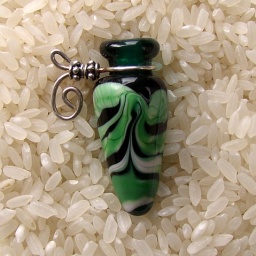
Lampworked glass vessel in green by the not-so-young etherealgirl, with an argentium silver and sterling Bali bead handle.